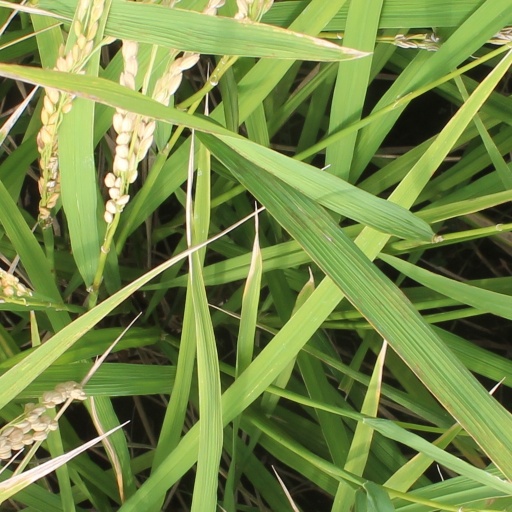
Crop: rice